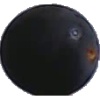
Label: blue_grape